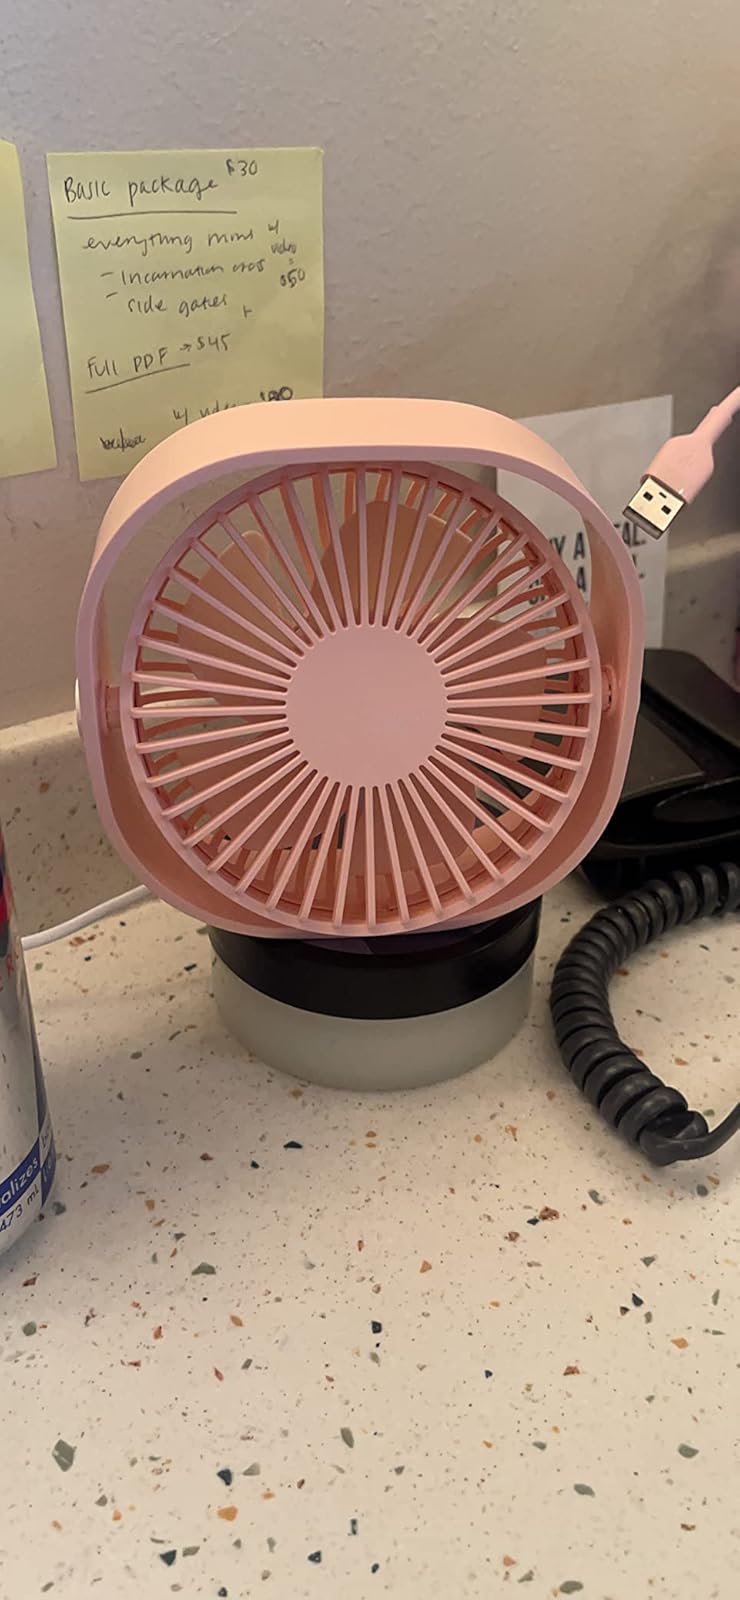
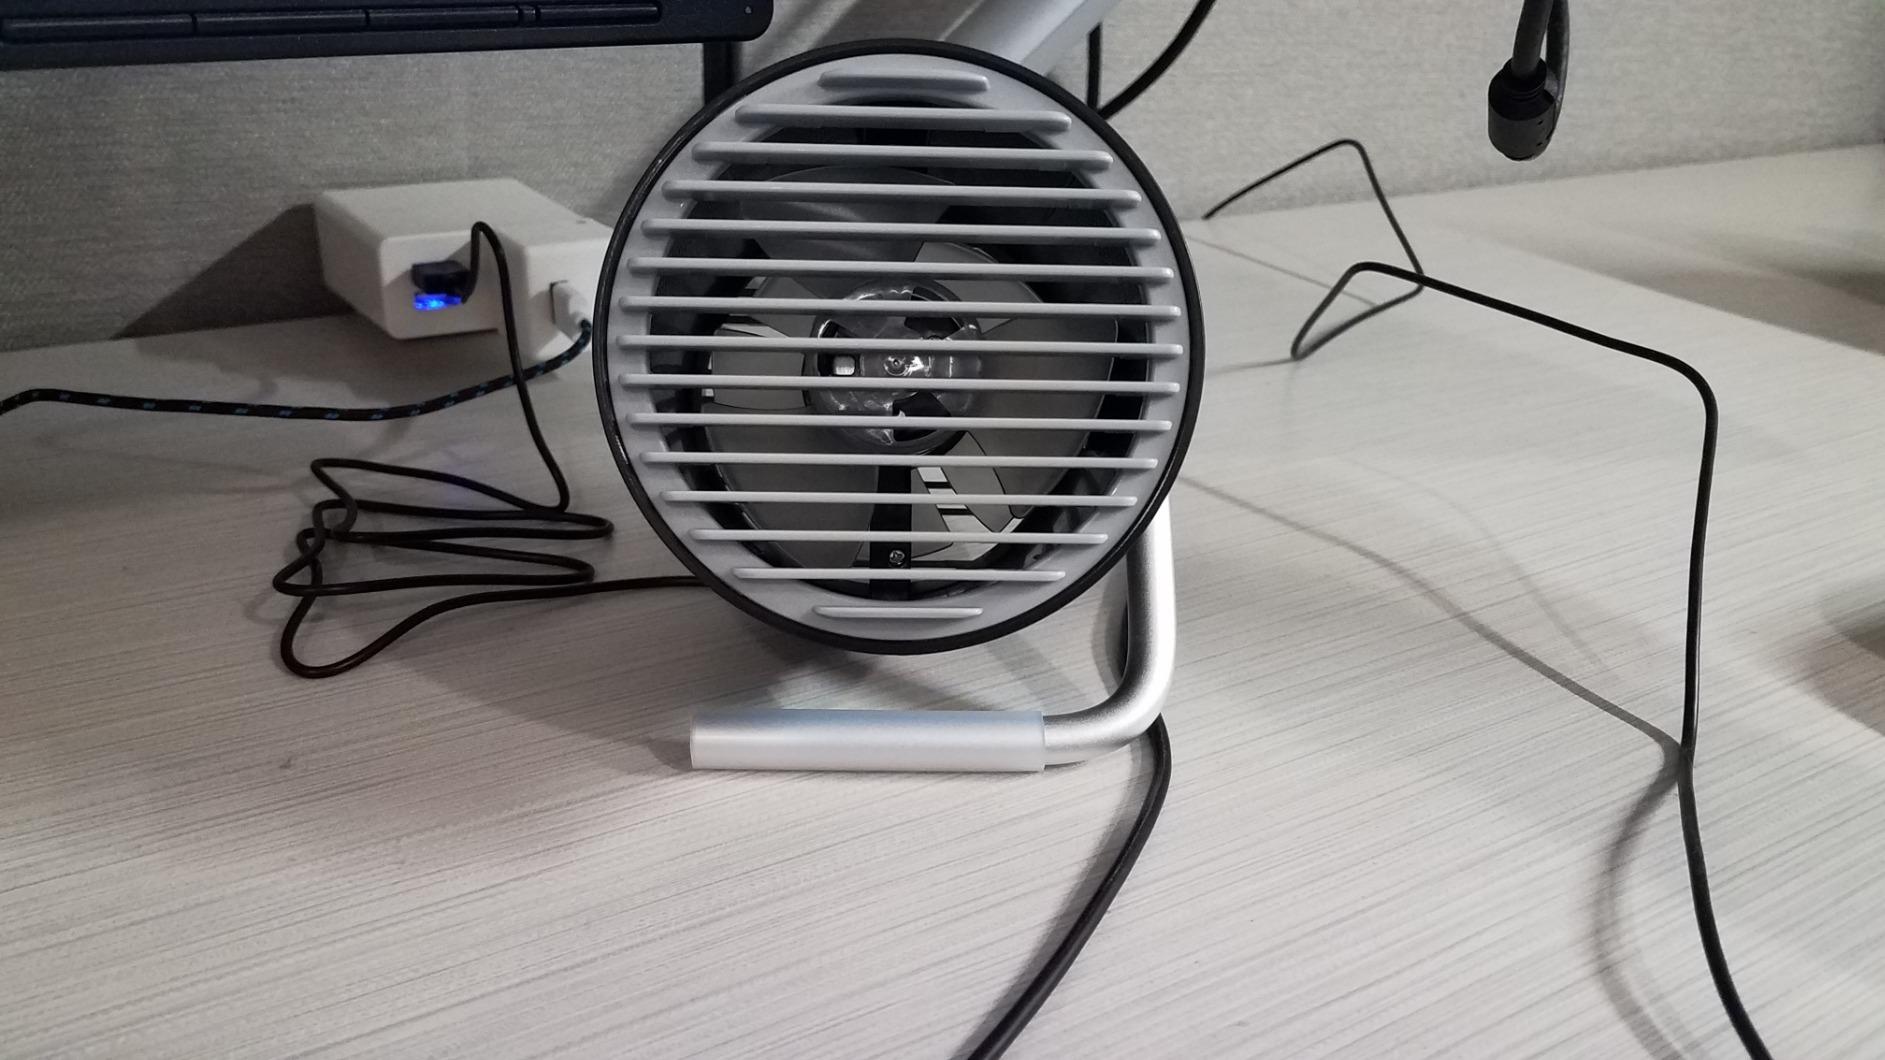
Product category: fan
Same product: no